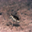
Label: beetle